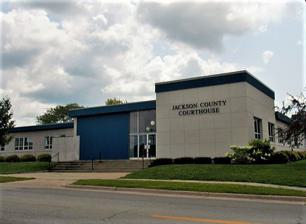
Building: Jackson County Courthouse (Maquoketa, Iowa)
Country: United States of America
Year built: 1958
Courthouse in Iowa, United States Jackson County Courthouse Jackson County Courthouse General information Type Courthouse Architectural style Modern Address 201 W Platt St. Town or city Maquoketa, Iowa Country United States Coordinates 42°04′08″N 90°40′02″W / 42.068825°N 90.667317°W / 42.068825; -90.667317 Completed 1958 Technical details Floor count 1 Design and construction Architect(s) William J. McNeil Main contractor Roth & Associates The Jackson County Courthouse is located in Maquoketa, Iowa , United States. In the county's early years the county seat transferred several times between Bellevue and Andrew . In 1873 it moved to Maquoketa and the courthouse shared space with the new city hall that was built the same year. The county signed a 99-year lease, for $1, which committed the county to stay in Maquoketa. A separate building was built for a courthouse in 1886. It was a 2½-story brick structure in the Second Empire style . By 1938, it had become too small and some county offices began to occupy another building. The previous courthouse stood on the same location as the present courthouse, and was torn down before the current building was constructed. The present courthouse was built in 1958 for about $400,000. The building was designed by William J. McNeil, and Roth & Associates were the general contractors. It is a simple single-story concrete structure. The solid glass main entrance is on the northwest corner in between a raised concrete wall and a solid blue wall. The L-shaped building has a flat roofline and a simple blue cornice that encircles the structure. See also Jackson County Courthouse (Bellevue, Iowa) References